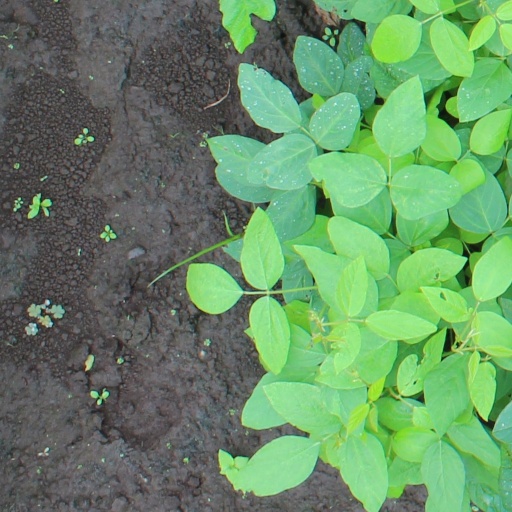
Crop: soybean